Taffin

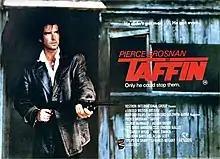
Theatrical release poster

Taffin is a 1988 thriller film directed by Francis Megahy and starring Pierce Brosnan in the title role of Mark Taffin. It also featured Ray McAnally, Alison Doody and Jeremy Child. It is based on Lyndon Mallet's book series.